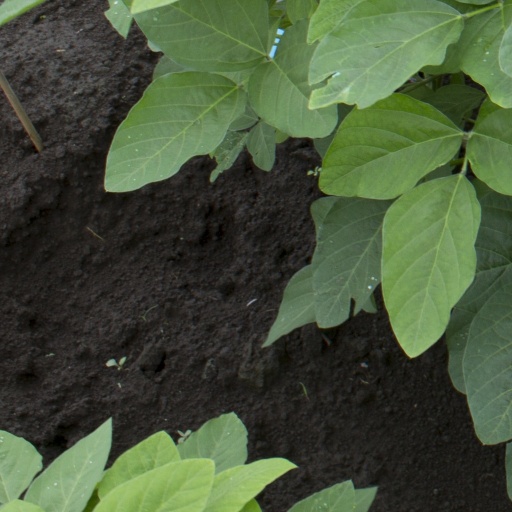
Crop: soybean